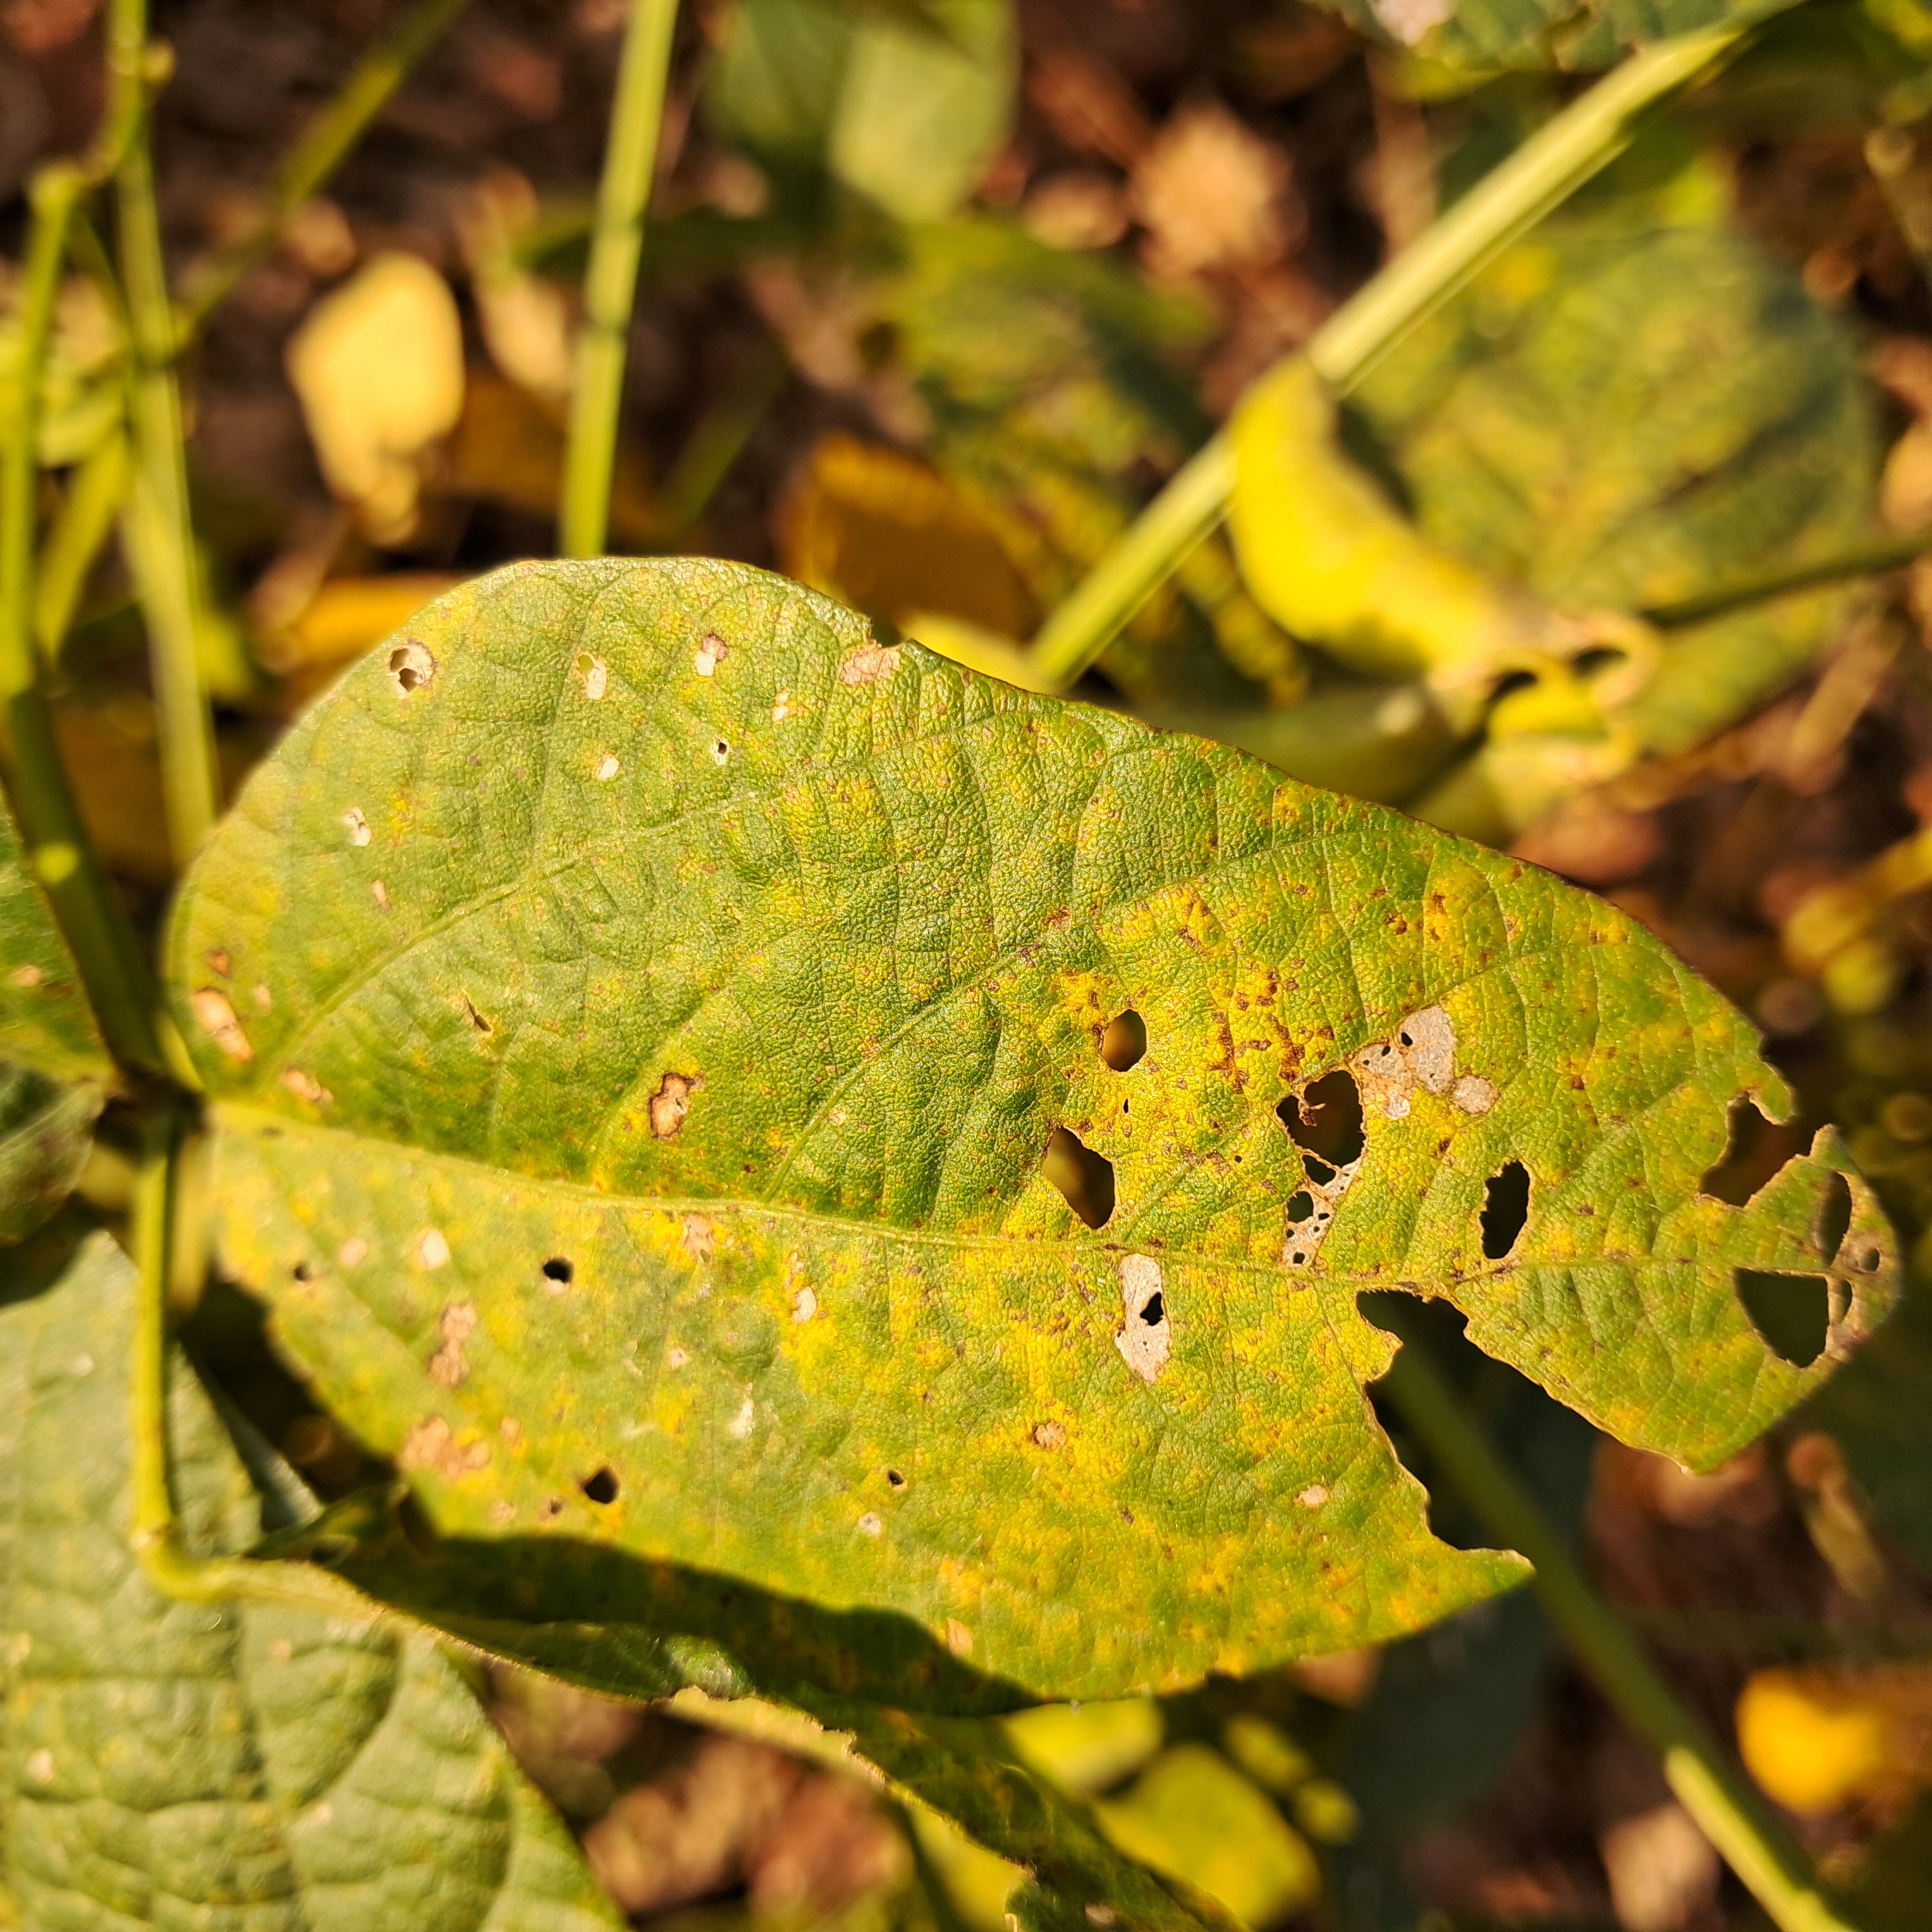
Label: Caterpillar_Semilooper_Pest